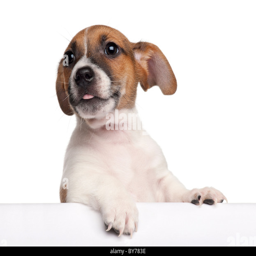
puppy , getting out of a box in front of white background